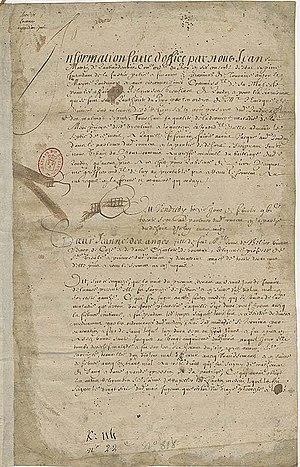
Jeanne de Belcier, également connue sous le nom de sœur Jeanne des Anges, née le 2 février 1602 à Cozes, et morte le 29 janvier 1665 à Loudun, est une religieuse ursuline française. Elle est restée célèbre pour avoir été, en 1632, la protagoniste principale de l'affaire des possédées de Loudun, qui conduisit, en 1634, à la mort sur le bûcher du prêtre Urbain Grandier, après un procès en sorcellerie instruit à la demande du cardinal de Richelieu.